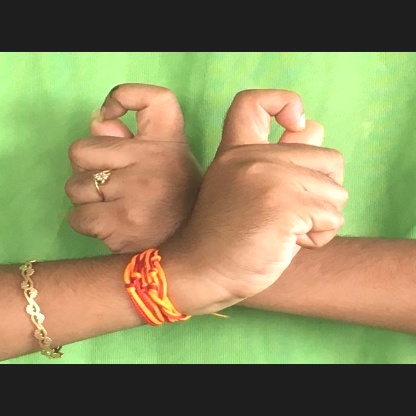
Mudra: Berunda